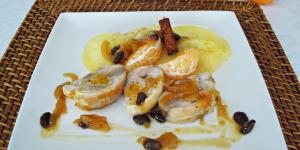
muslos de pollo rellenos con salsa de mandarina